Léon-Jean-Joseph Dubois

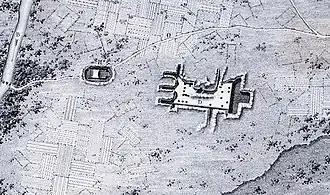

Léon-Jean-Joseph Dubois studied fine arts and painting in the ateliers of painters Antoine-Jean Gros and Jacques-Louis David in Paris. He became then a designer and lithographer.